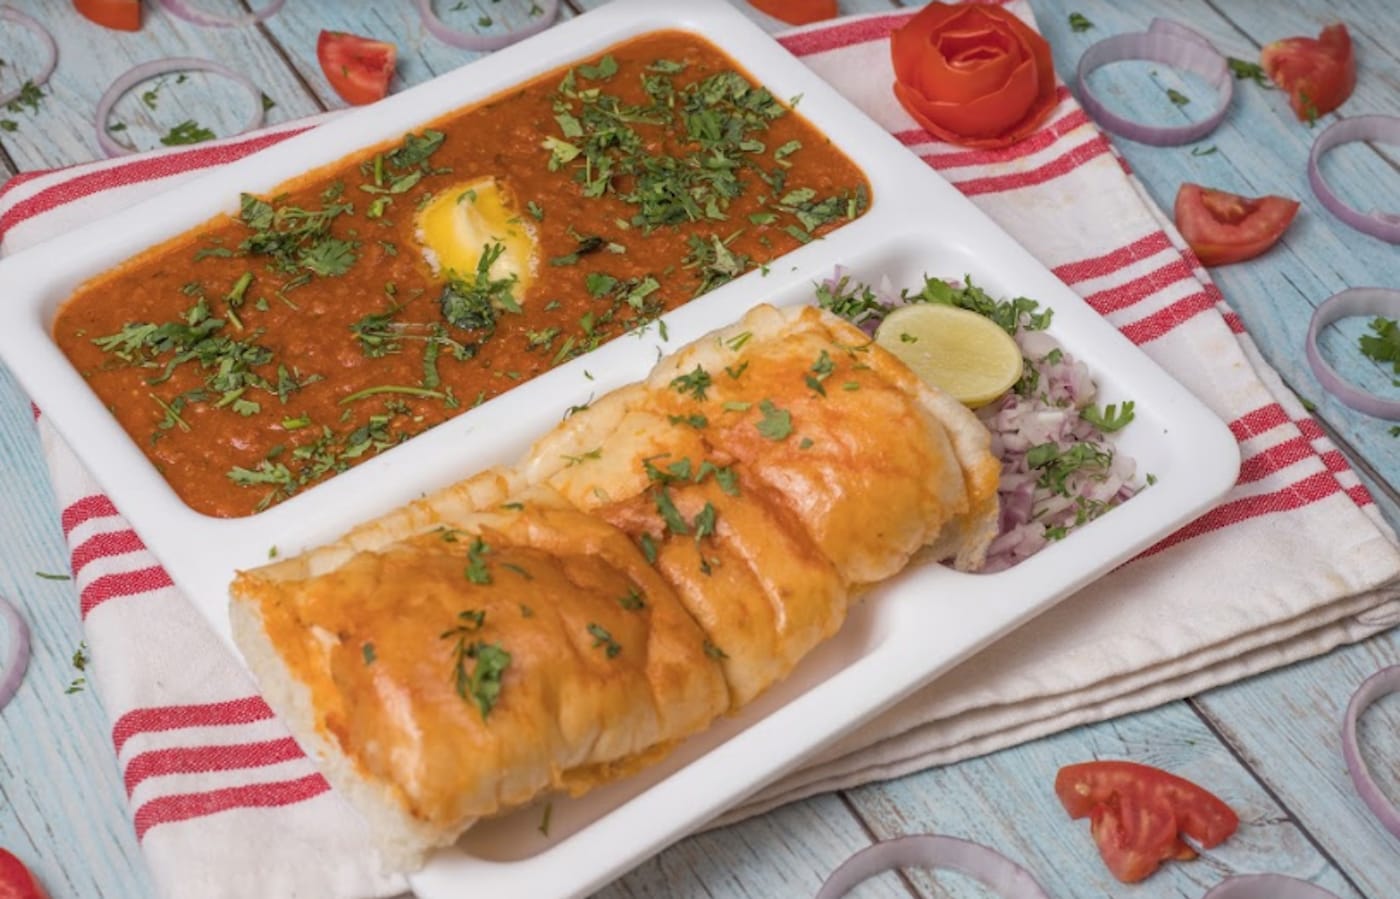
Dish: pav_bhaji